The Royal Hop Pole

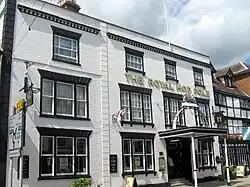
"The Royal Hop Pole" (2016)

The Royal Hop Pole is a listed pub in Tewkesbury, Gloucestershire. Located on Church Street, it is an English Heritage hotel. It has recently been converted into a part of the Wetherspoons pub chain. It is famous for being mentioned in Charles Dickens' The Pickwick Papers.